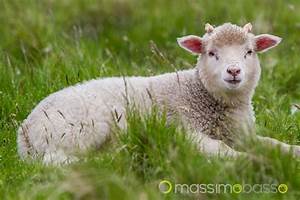
Label: pecora